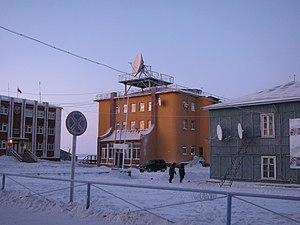
Khatanga est un village du kraï de Krasnoïarsk, en Russie. Sa population s'élevait à 3 450 habitants au recensement de 2002. Le mot Khatanga signifie la « grande rivière » en langue evenk.